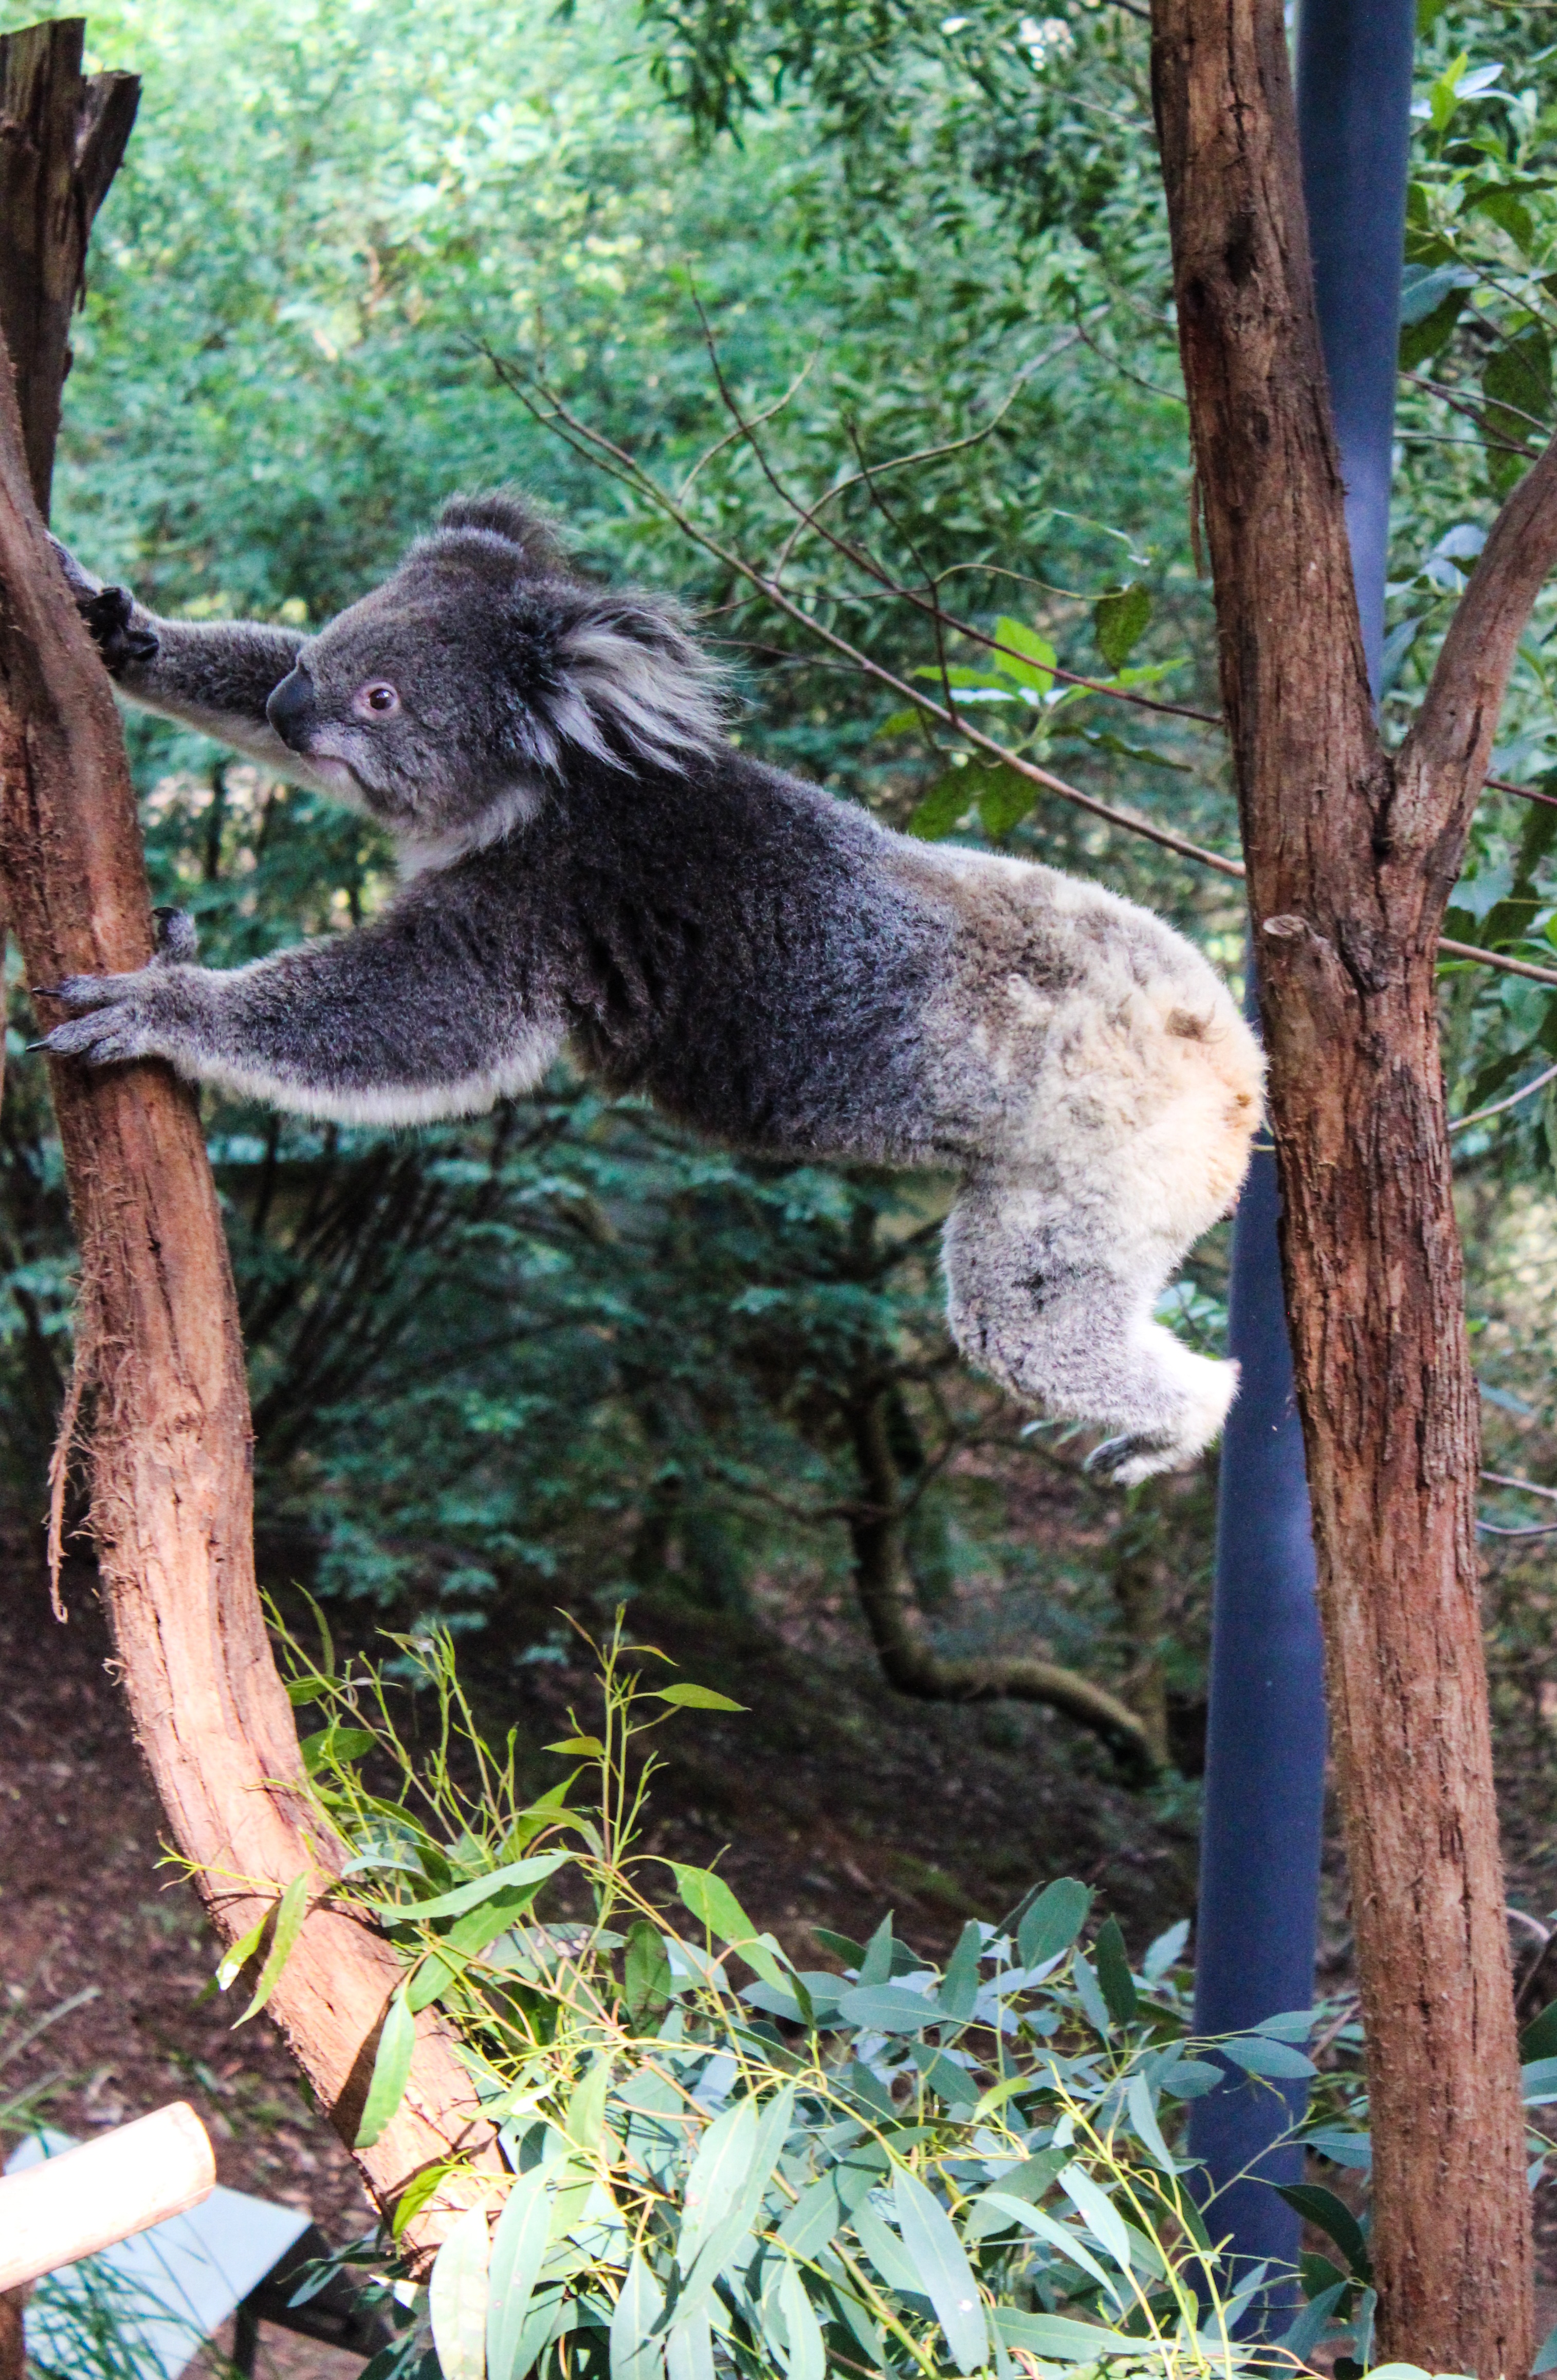
forest, wildlife, zoo, jungle, mammal, fauna, australia, animals, rainforest, woodland, koala, marsupial